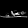
Label: Sandal